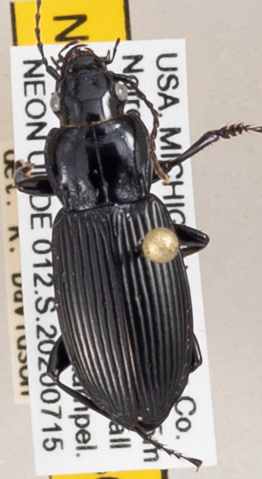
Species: Pterostichus melanarius melanarius
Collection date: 2020-07-15
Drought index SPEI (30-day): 0.218
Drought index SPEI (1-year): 1.45
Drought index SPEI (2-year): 2.09